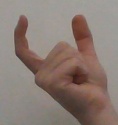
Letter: nun